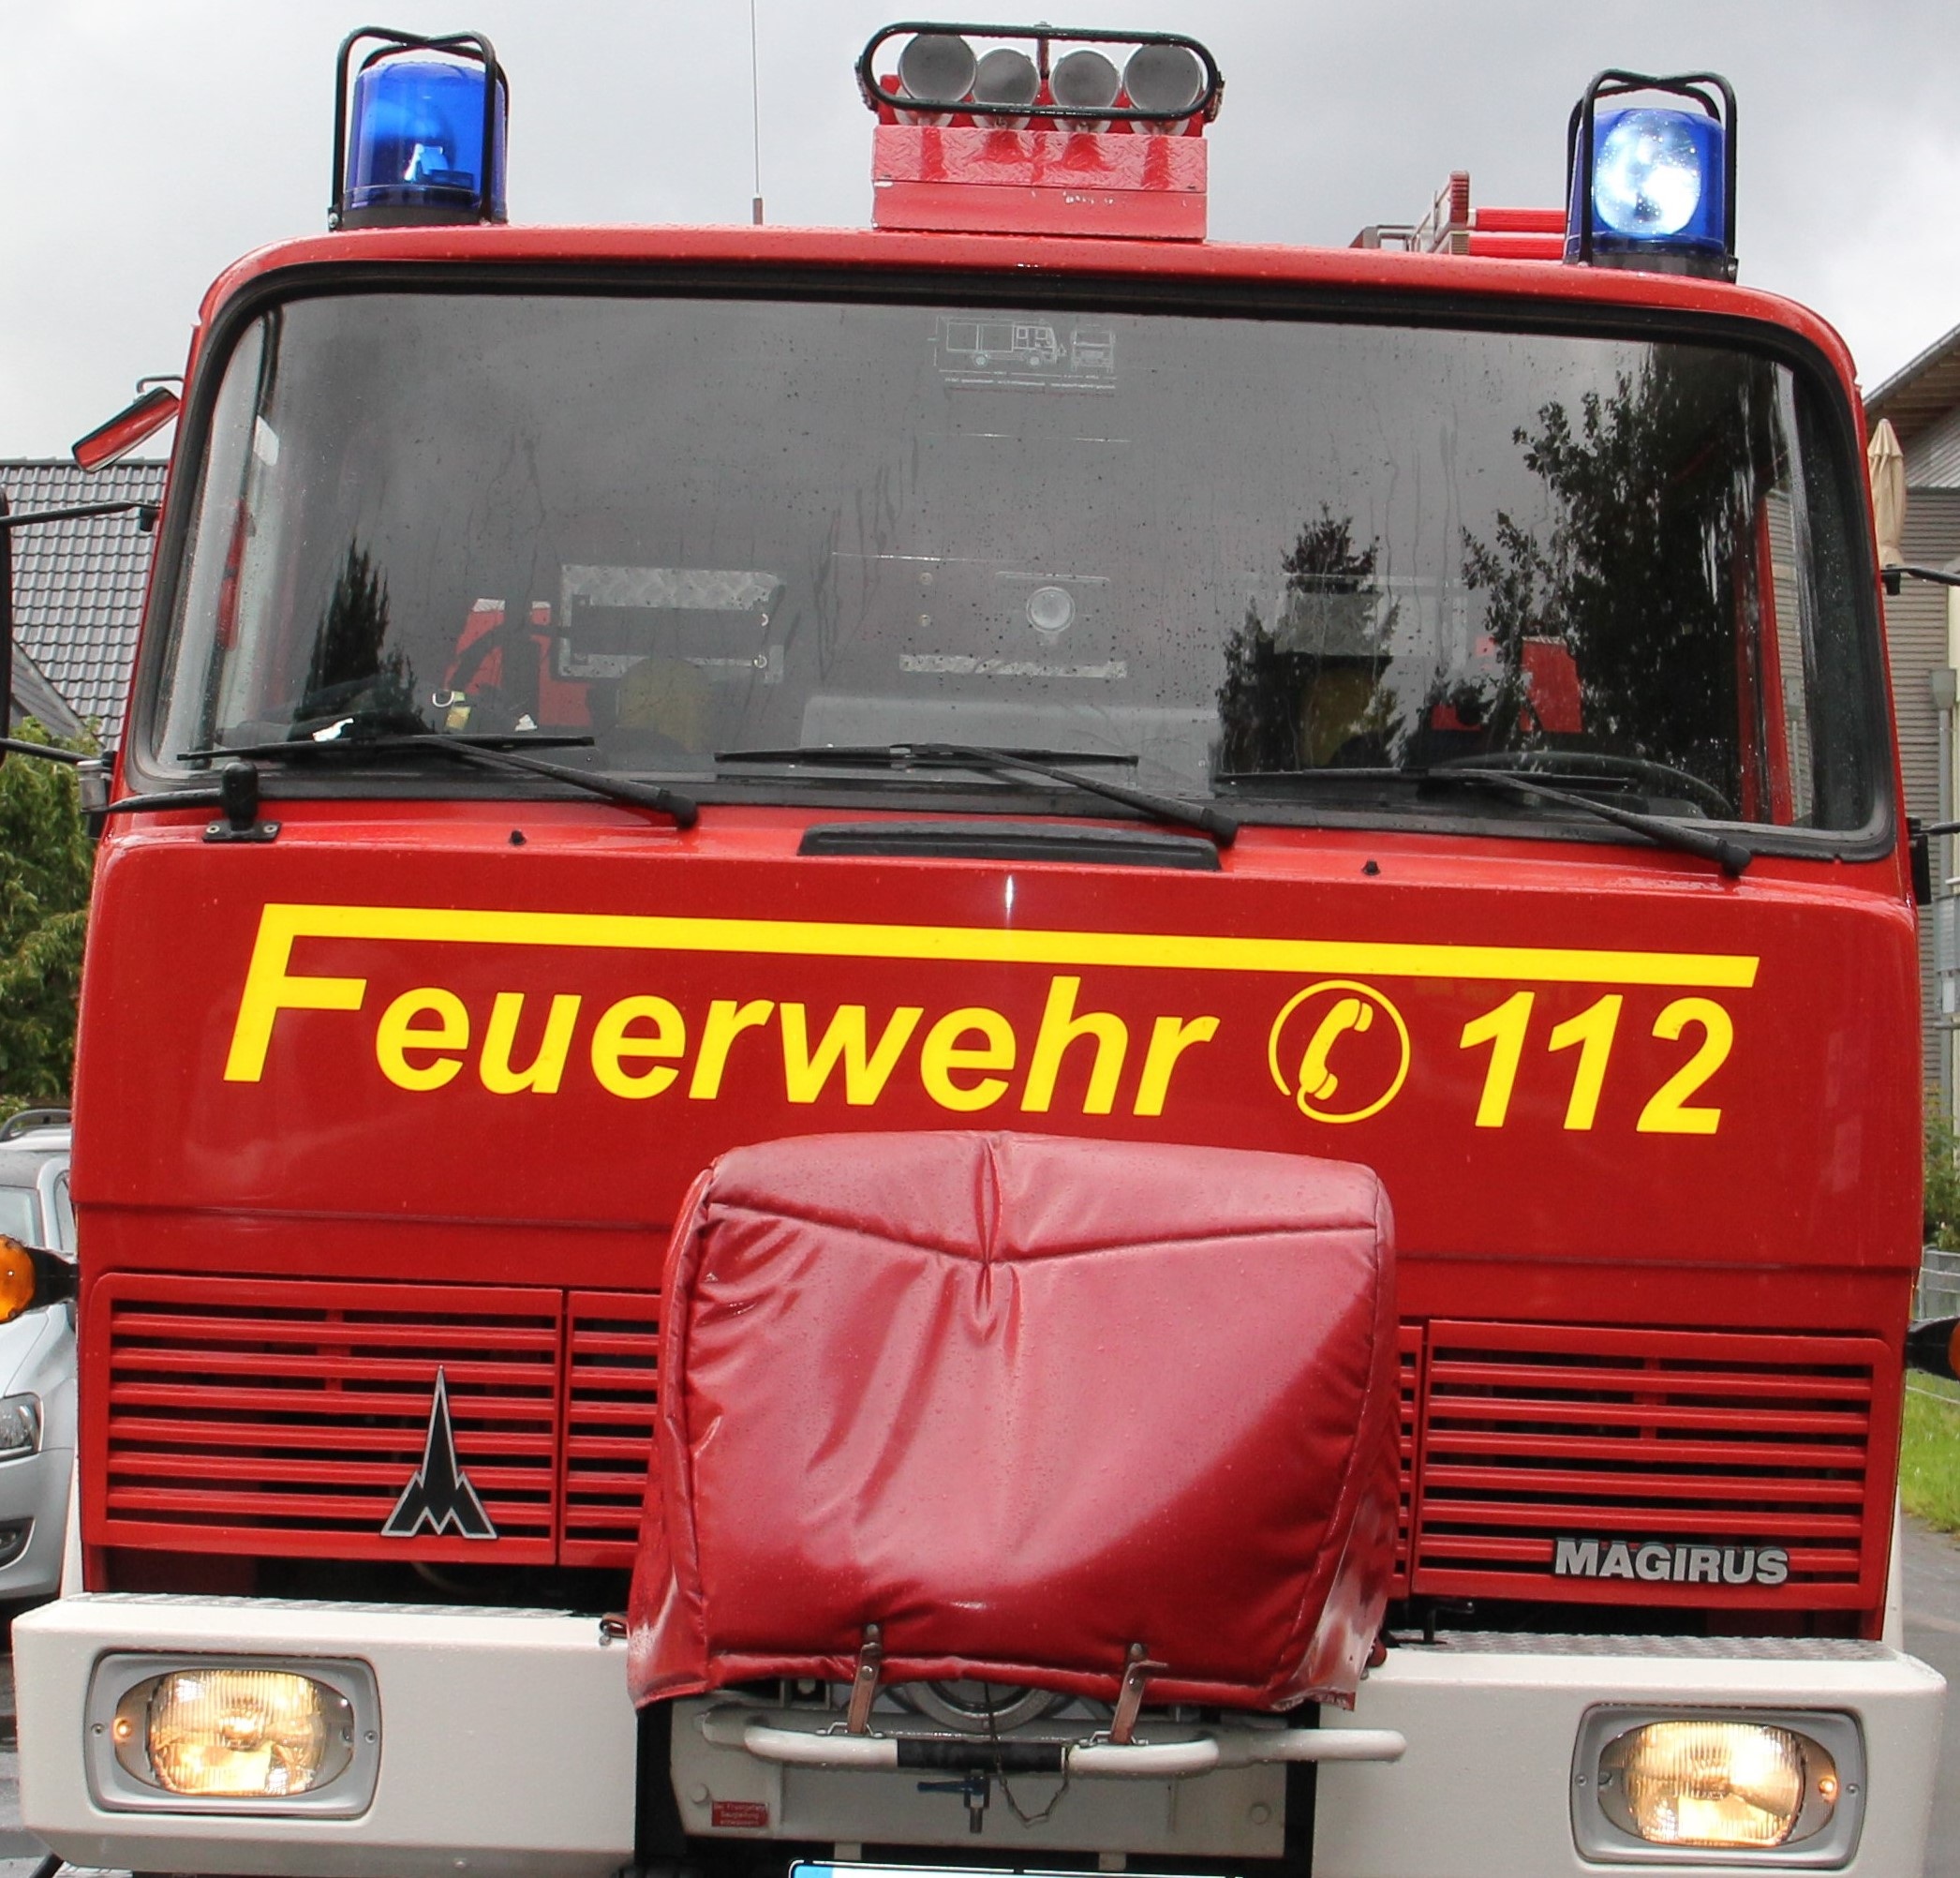
transport, truck, red, vehicle, fire, fire truck, motor vehicle, emergency service, bus, use, fire department, vehicles, emergency, firefighter, commercial vehicle, blue light, 112, land vehicle, in the usage, automotive exterior, light commercial vehicle, fire apparatus, emergency vehicle, vehicle bf8